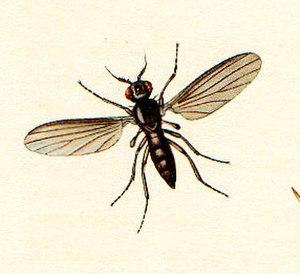
Les Opetiidae sont une famille d'insectes diptères brachycères.